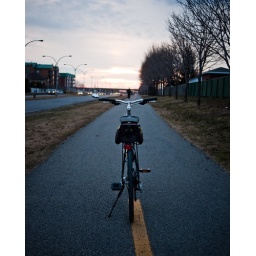
A bike in a field dreams of unconventionnal places